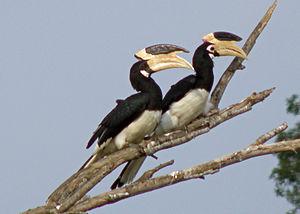
Un couple de Calaos de Malabar